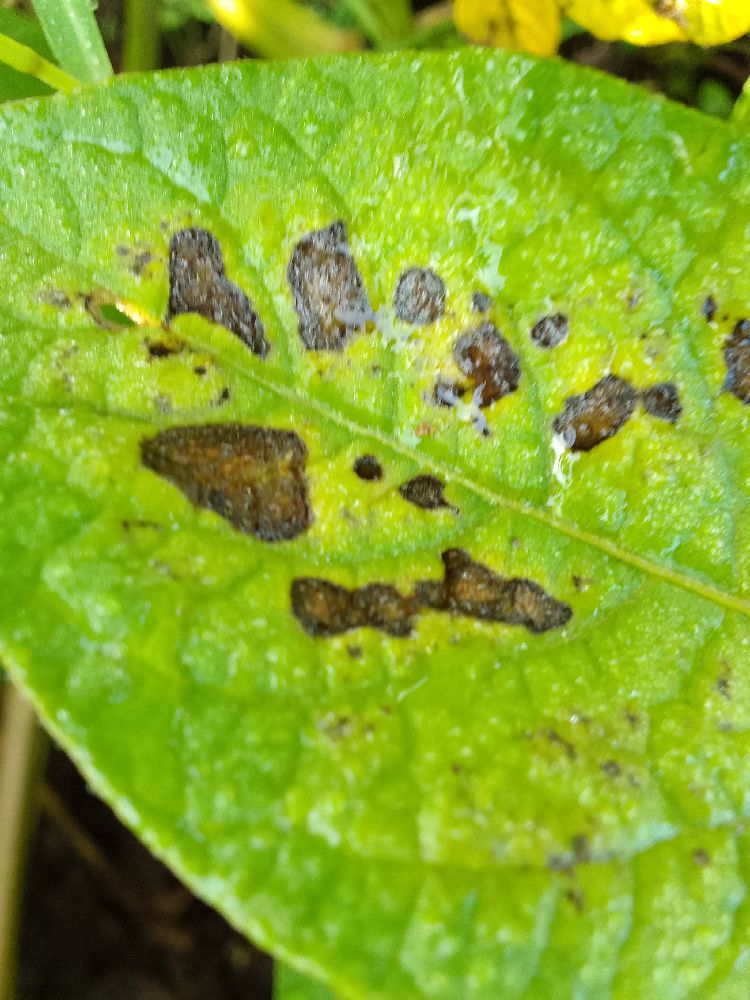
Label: Early blight